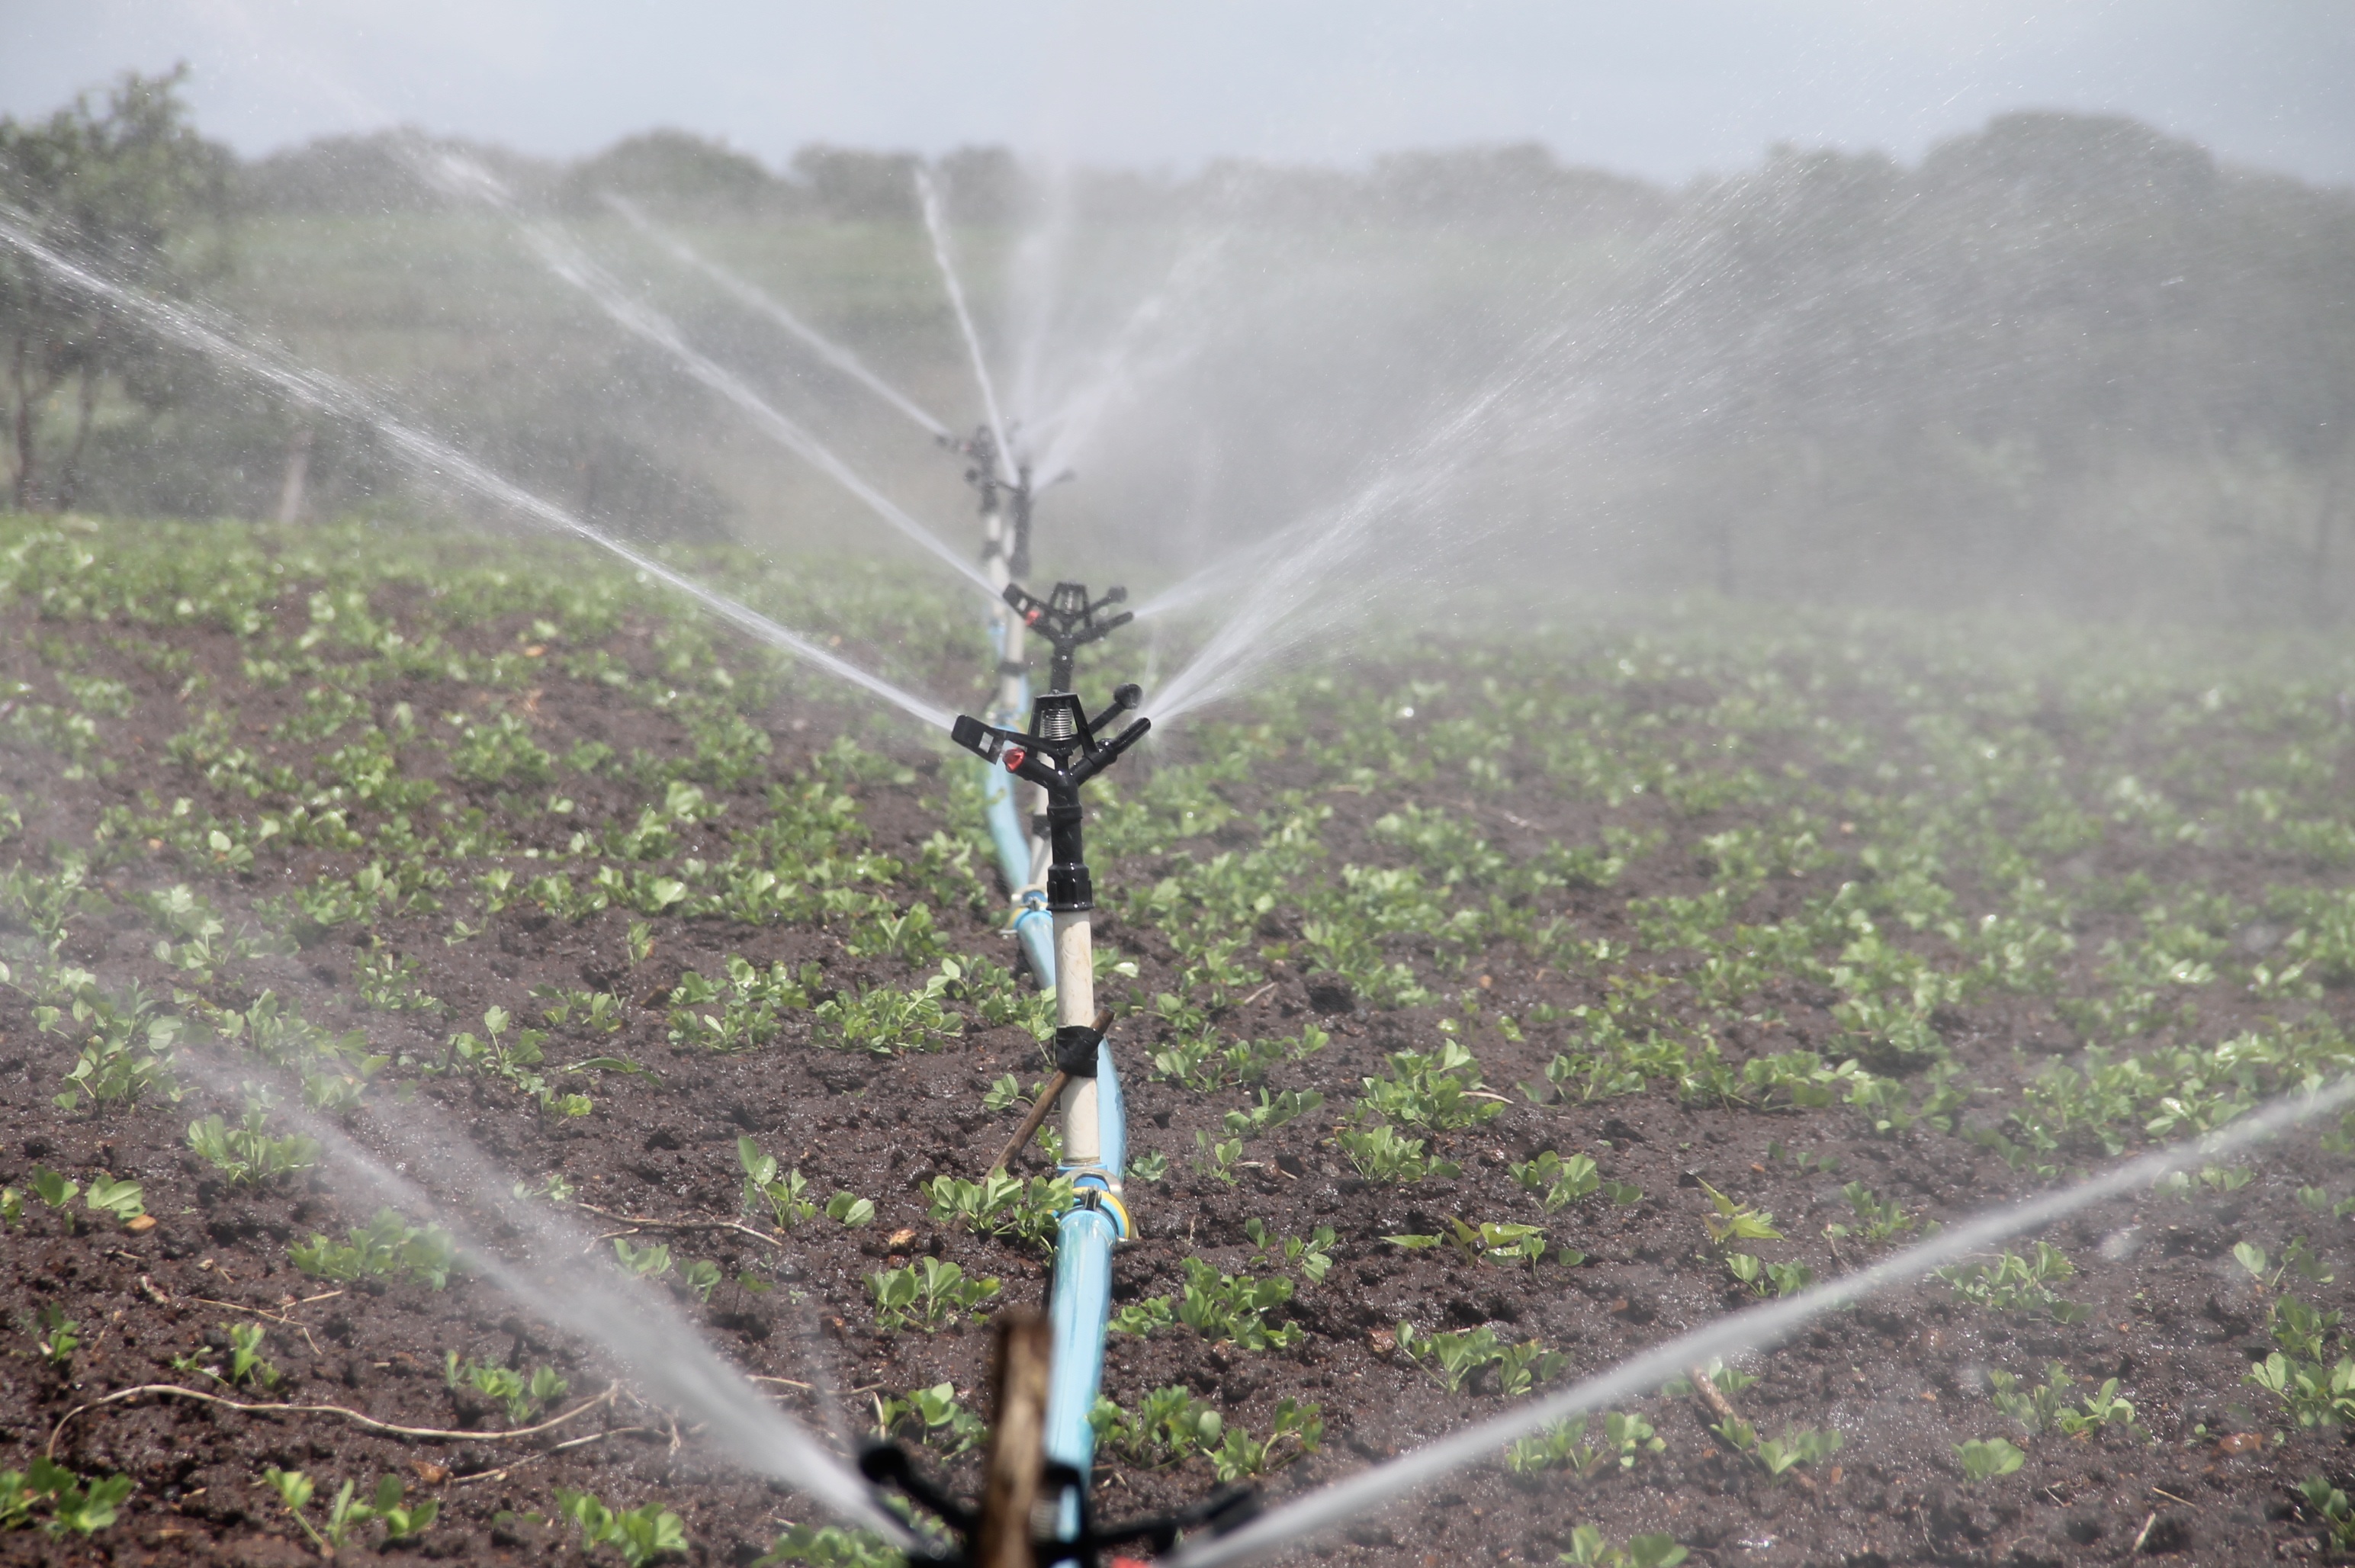
tree, water, flower, wind, crop, soil, agriculture, irrigation, sergipe, peanut, sprinkling, outdoor structure, irrigation sprinkler, itabaiana